SARS Wars

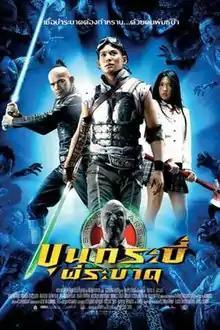
Thai theatrical poster

SARS Wars ( or "Khun krabi phirabat", also subtitled Bangkok Zombie Crisis) is a 2004 Thai action fantasy comedy horror film directed and co-written by Taweewat Wantha.